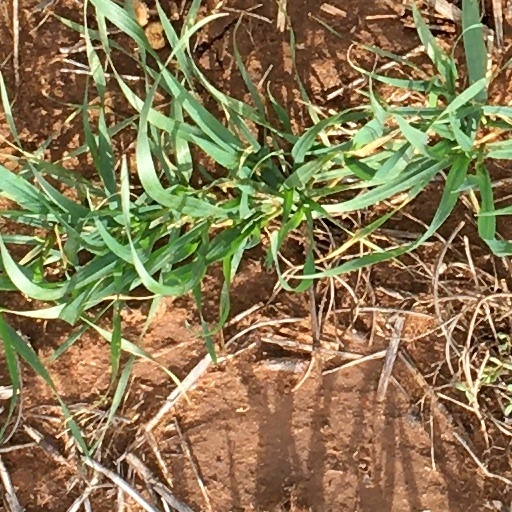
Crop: wheat